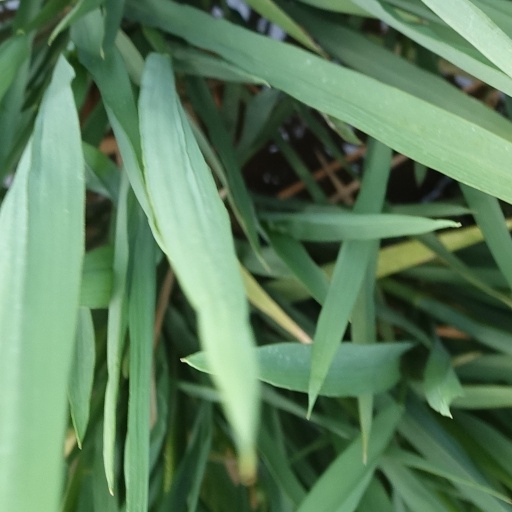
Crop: rice